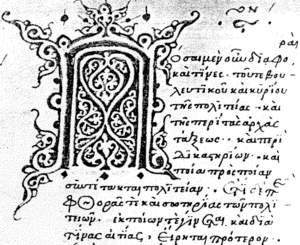
L’alphabet grec est, historiquement, à l'origine des alphabets modernes servant à écrire les langues européennes. Ce n’est pas une création ex nihilo, car il est dérivé des alphabets utilisés sur la côte de Phénicie, l’alphabet phénicien. Celui-ci est à proprement parler un abjad, un alphabet consonantique. Cependant, vers le IXᵉ siècle av. J.-C., des matres lectionis y apparurent pour indiquer certaines voyelles, surtout des voyelles finales.
La minuscule est un style d'écriture manuscrite de l'alphabet grec utilisé dans les manuscrits byzantins à partir des IXᵉ et Xᵉ siècles. Elle remplace l'écriture onciale, dont elle diffère par des lettres plus petites, plus arrondies et plus liées, et par un grand nombre de ligatures. Plusieurs de ces formes sont développées auparavant dans l'écriture cursive, plus informelle. Les formes de lettres utilisées dans l'écriture minuscule sont les ancêtres des lettres minuscules grecques modernes.
La Politique, en grec ancien : Πολιτικά, ou Questions de Politique, est un ouvrage en huit livres d’Aristote, dans lequel le philosophe grec s'attache à étudier les diverses questions que pose la vie d'une cité-État. L’ouvrage que nous connaissons sous le titre de la Politique est une synthèse constituée de différentes parties, élaborées peu à peu, avec l’aide de nombreux collaborateurs, et à partir d'une abondante documentation et d’une masse d’observations. Un premier traité de politique normative auquel Aristote fait allusion, incluant les livres II, III, et peut-être aussi les livres VII et VIII, a été enrichi durant les années de séjour à Athènes ; Aristote a ensuite retravaillé cet ouvrage de portée plus étendue jusqu'à la fin de sa vie. L’ensemble du Politique peut ainsi être daté de l'époque du Lycée, soit entre 335 et 323 av. J.-C. Au Lycée, le travail d'équipe était de règle, et l'enseignement allait de pair avec la recherche.